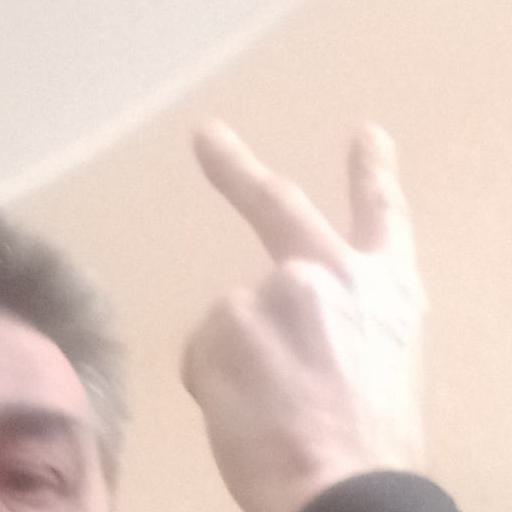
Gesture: peace_inverted